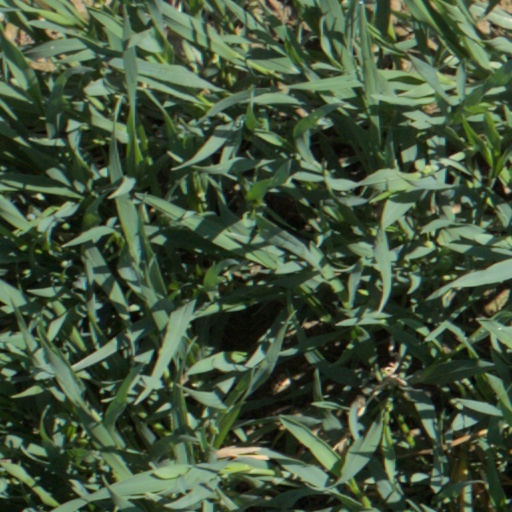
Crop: wheat